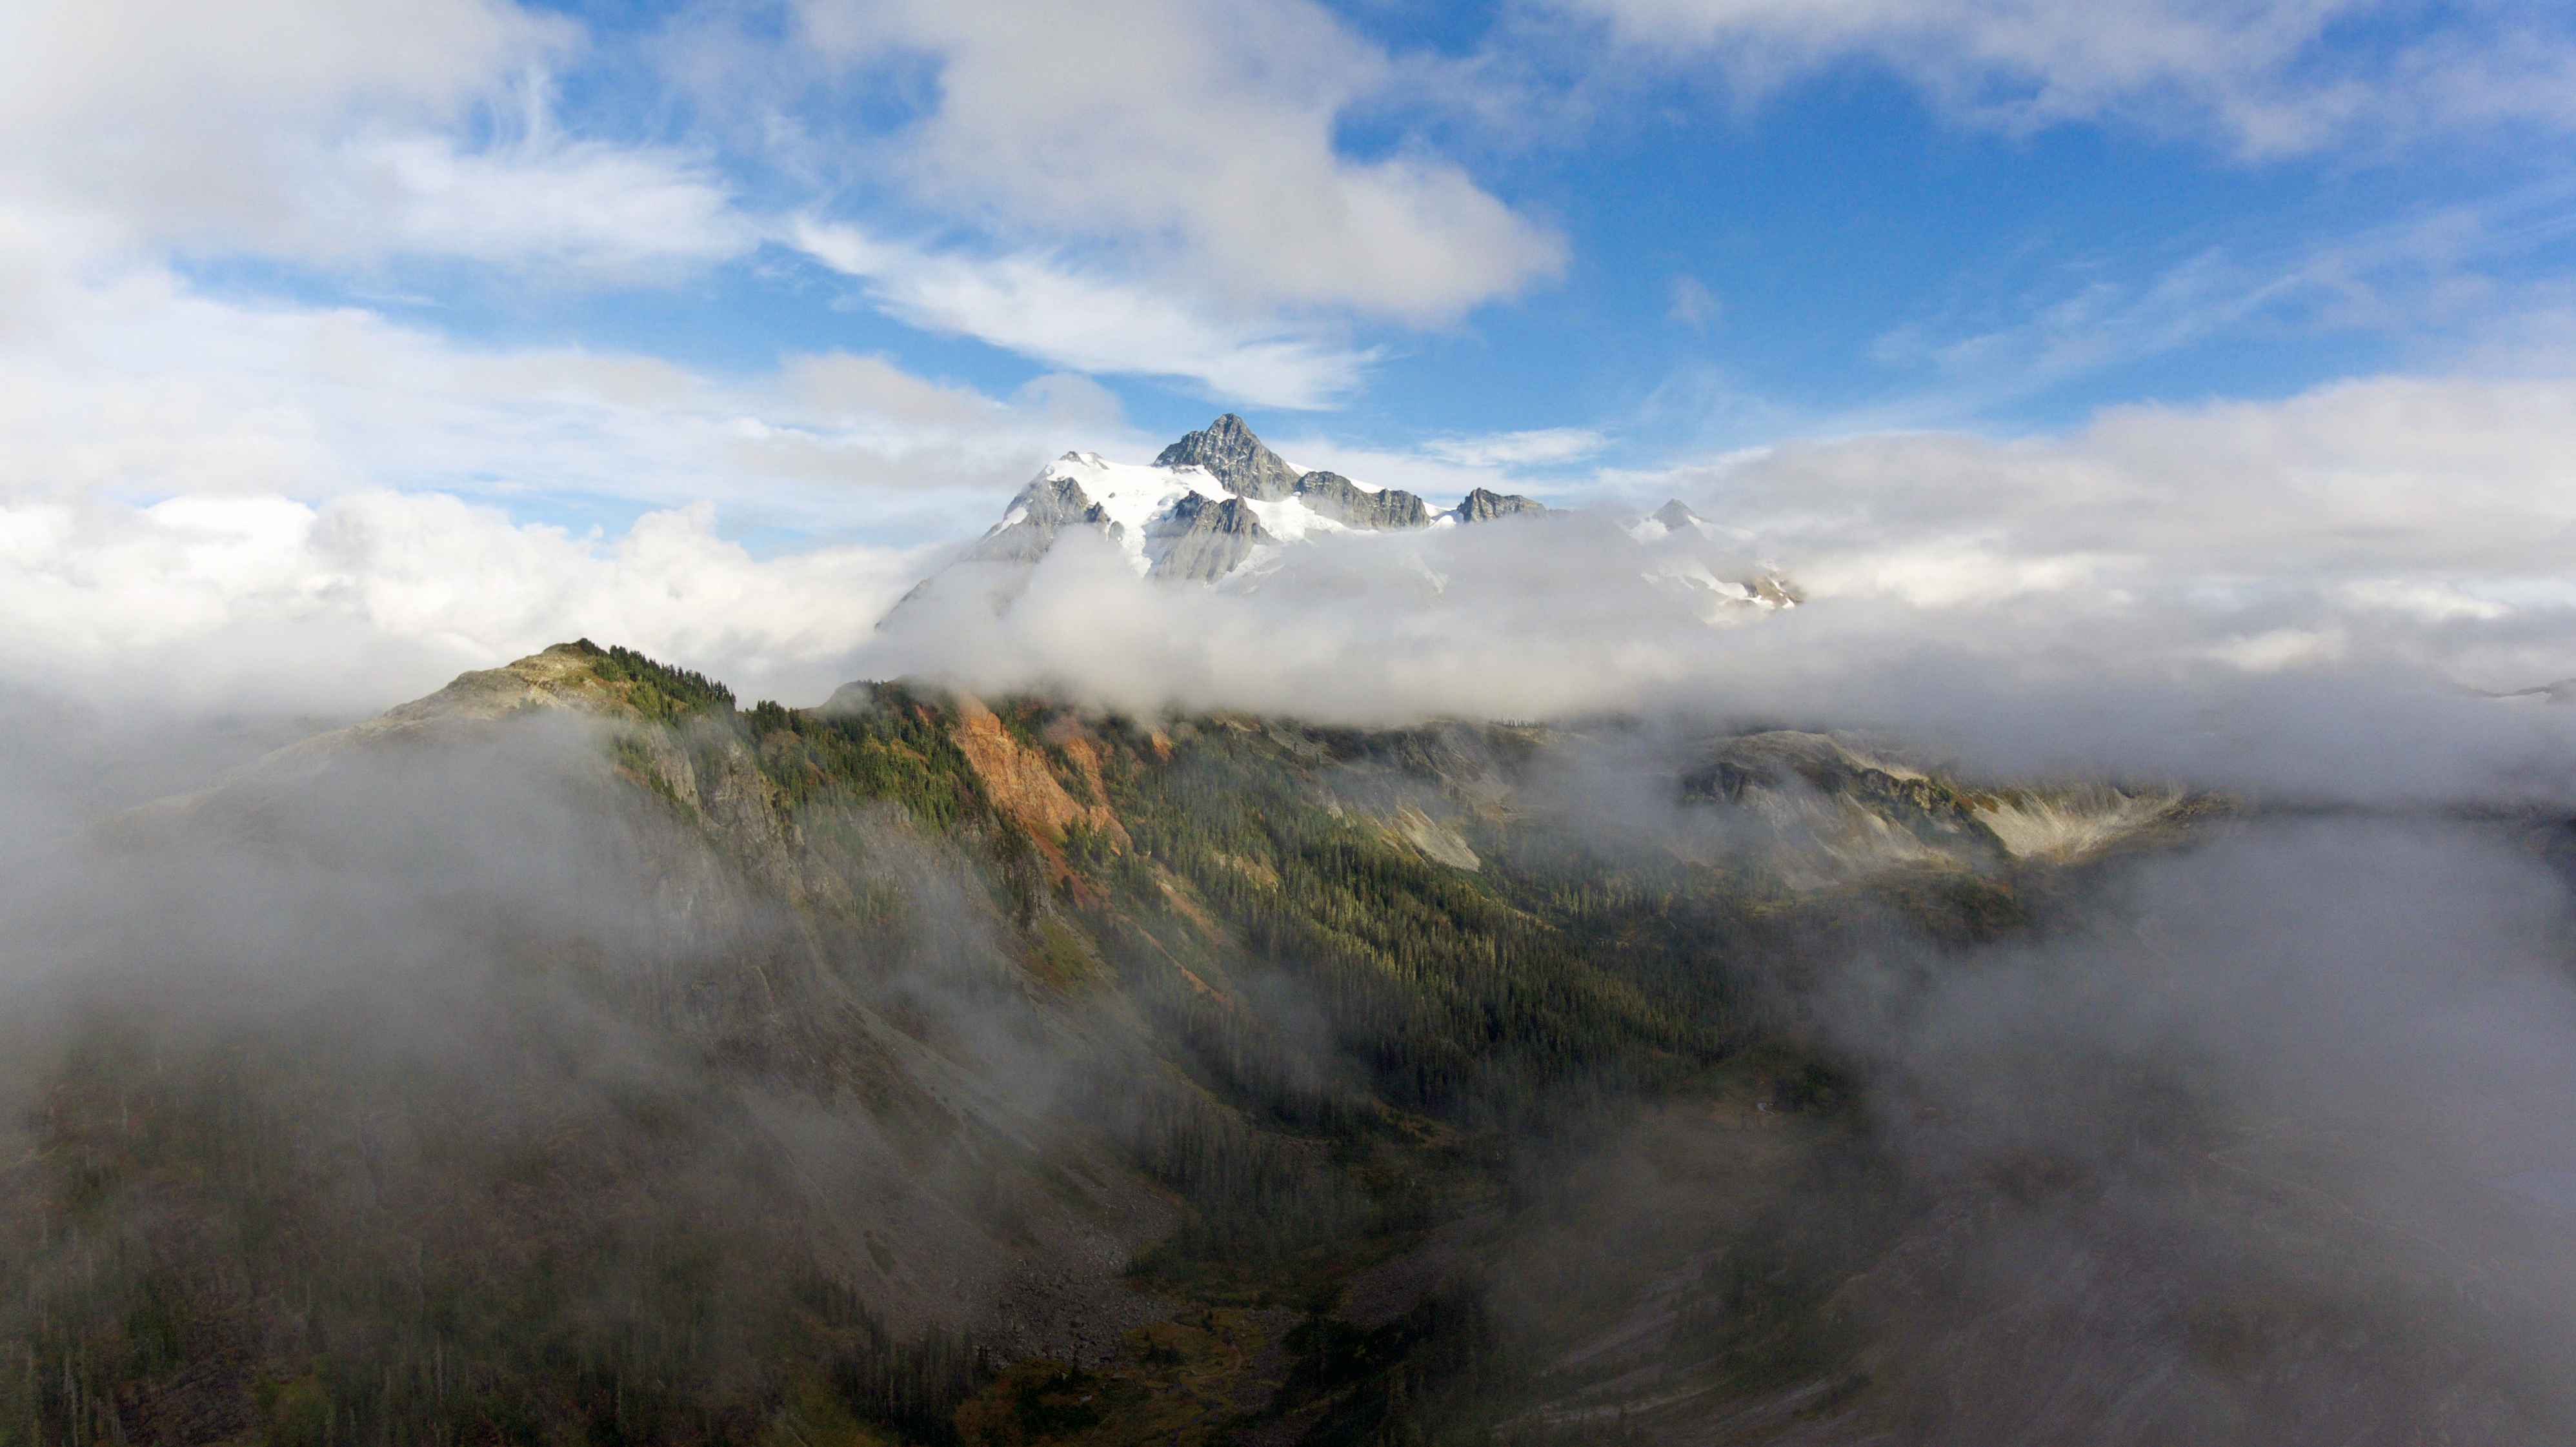
landscape, nature, mountain, snow, winter, cloud, fog, mist, morning, mountain range, scenic, volcano, ridge, outdoors, clouds, alps, plateau, landform, geographical feature, atmospheric phenomenon, atmosphere of earth, mountainous landforms, volcanic landform